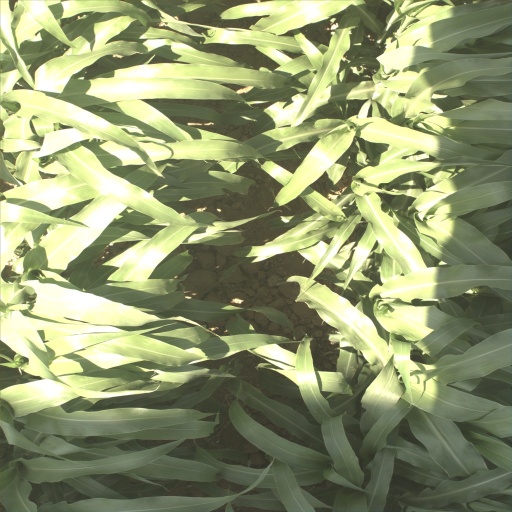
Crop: sorghum